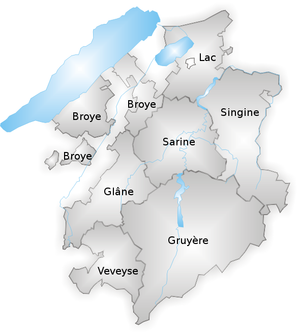
Carte du canton de Fribourg avec nom des districts Dessiné par Tschubby
Le canton de Fribourg, officiellement État de Fribourg, est un canton bilingue de Suisse, dont le chef-lieu est Fribourg.